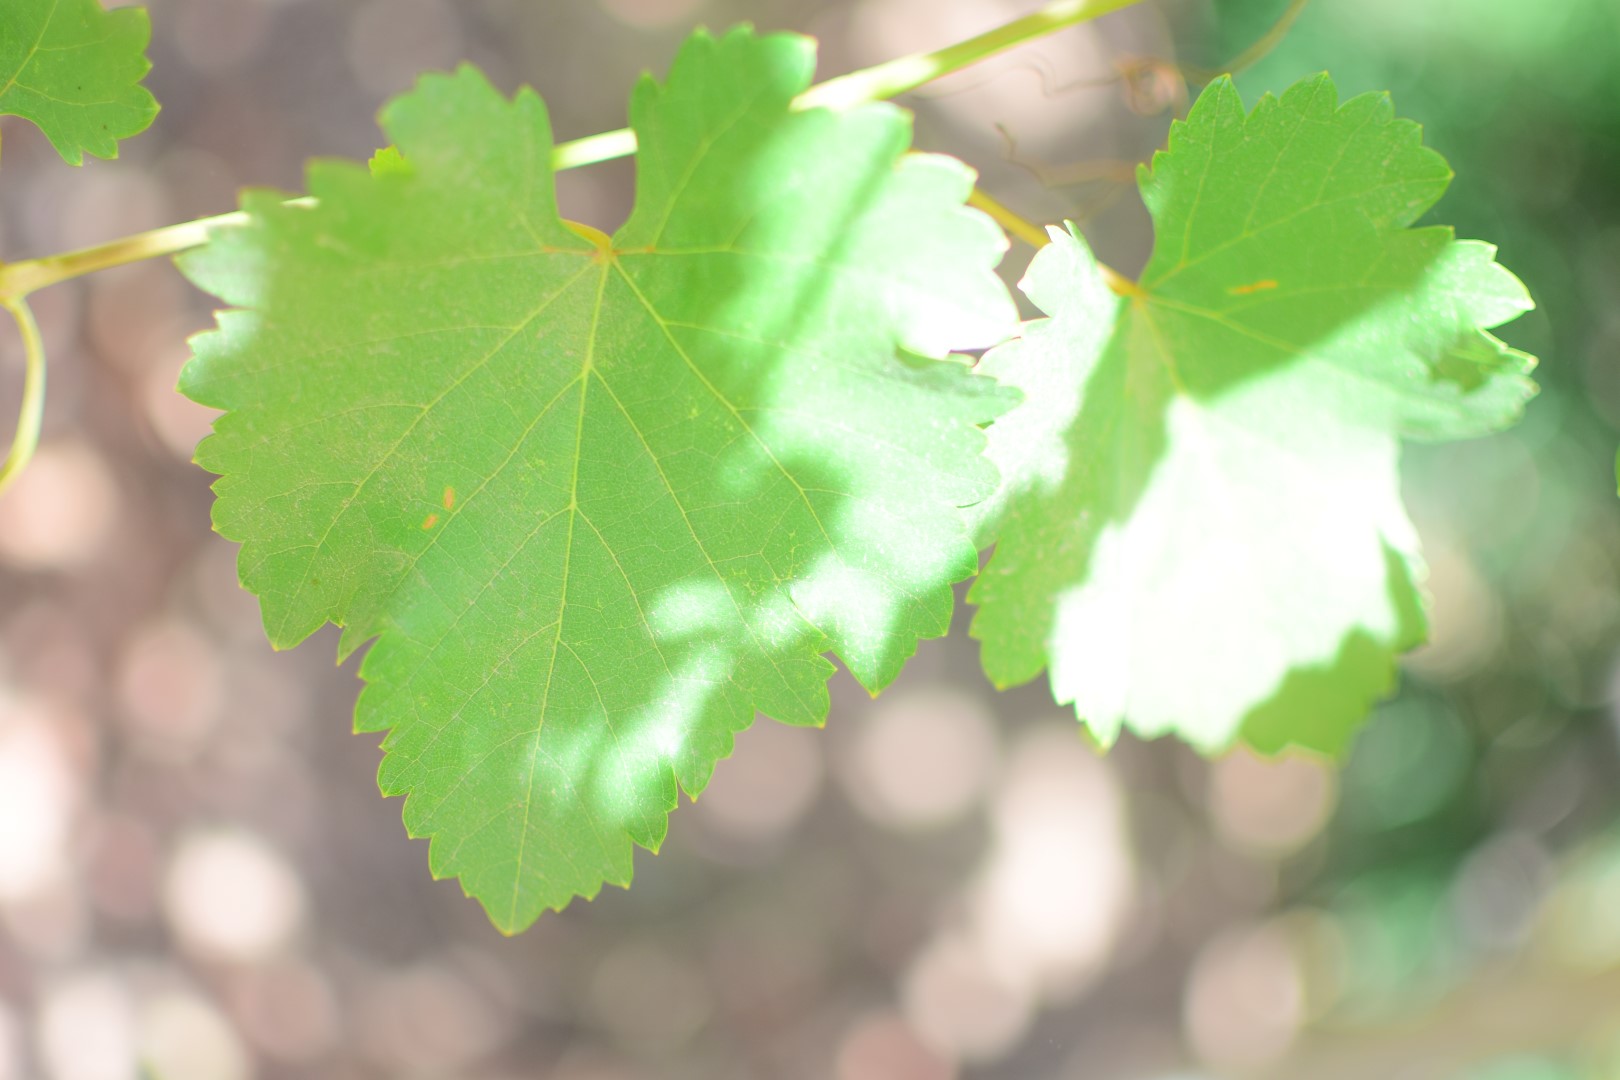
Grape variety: Frinsi